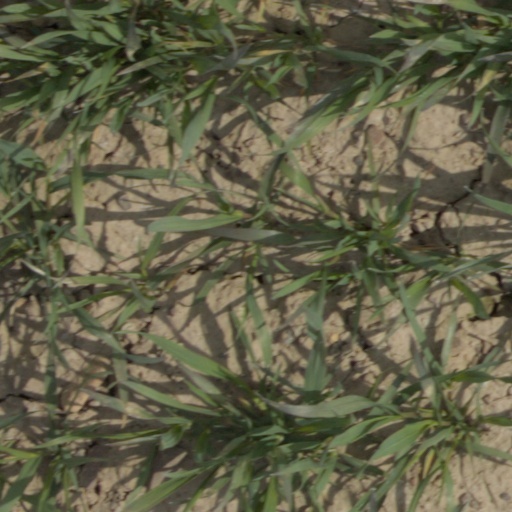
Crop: wheat